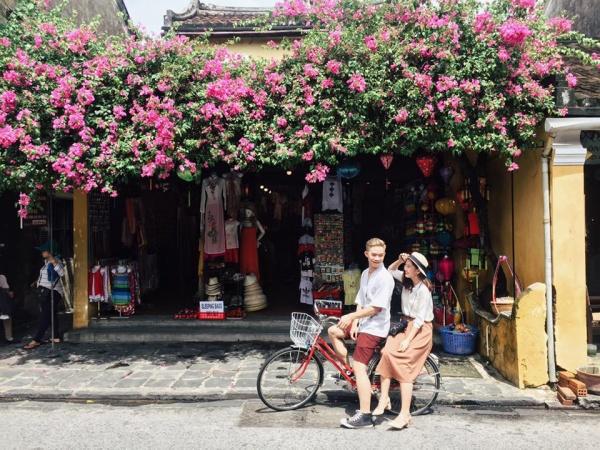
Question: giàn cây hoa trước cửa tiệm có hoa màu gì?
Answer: màu hồng